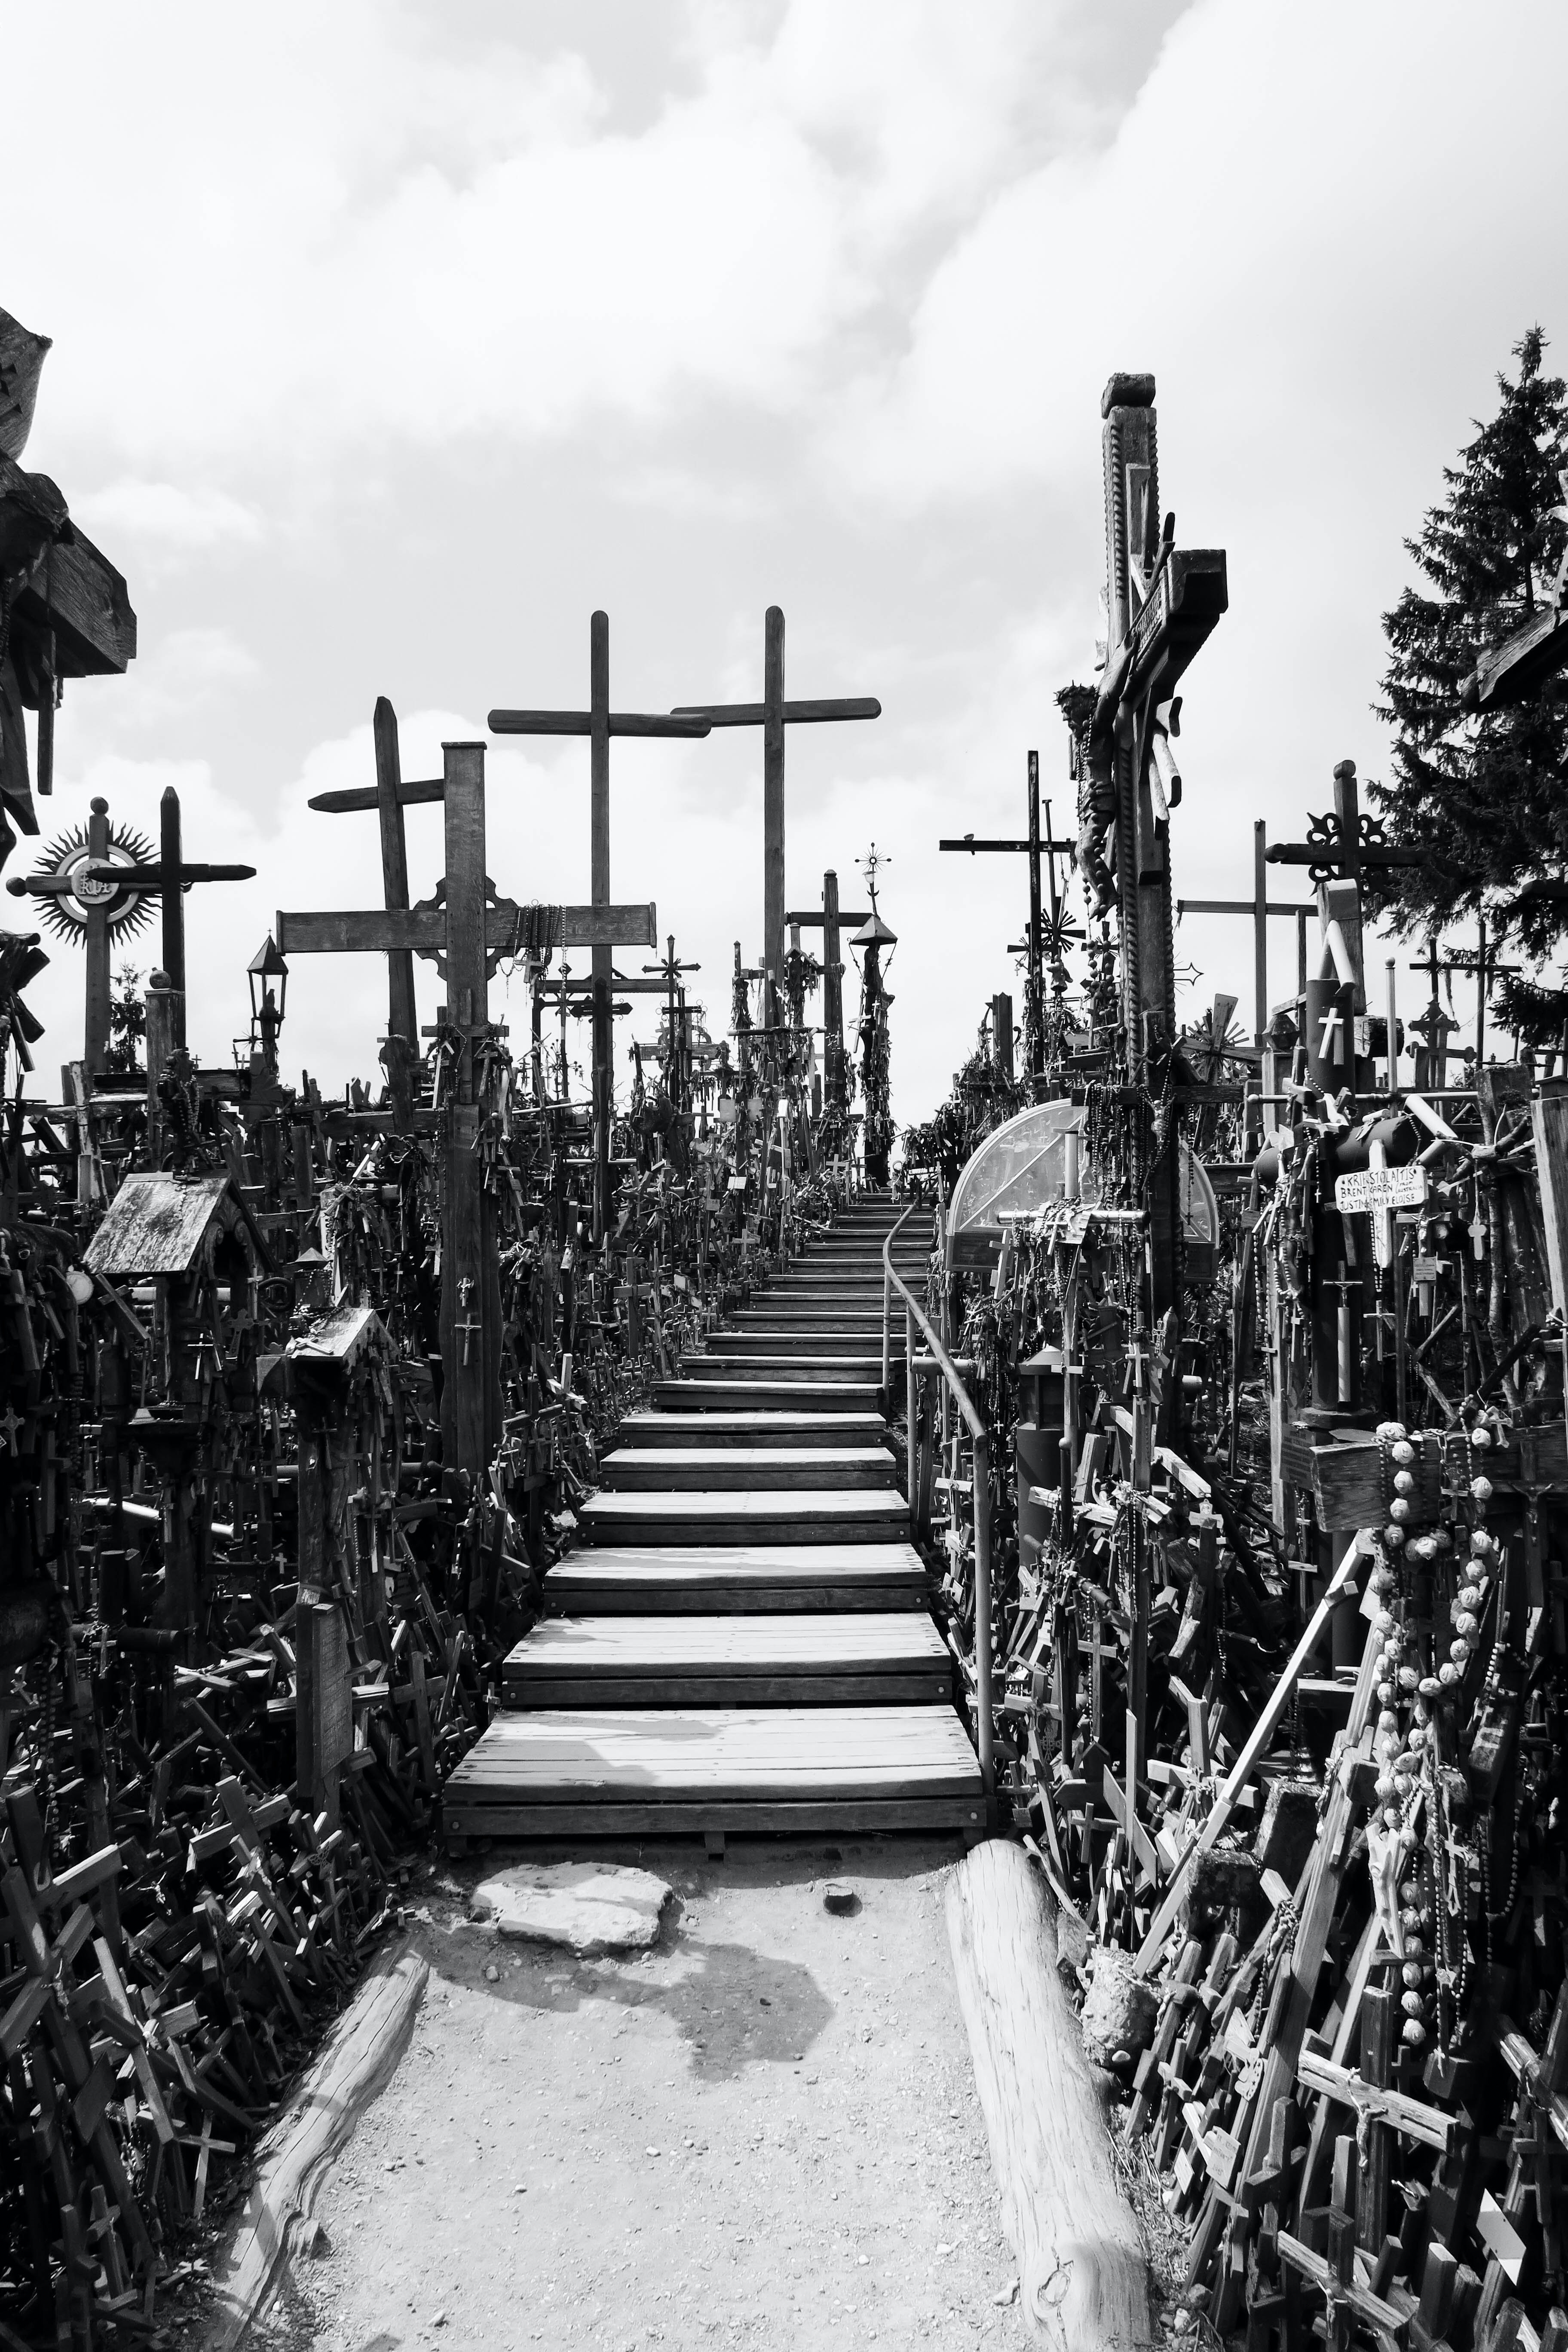
wooden, white, black and white, monochrome photography, monochrome, sky, iron, photography, walkway, street, plant, metal, stock photography, landscape, road, style, vacation, electricity, nonbuilding structure, city, tourism